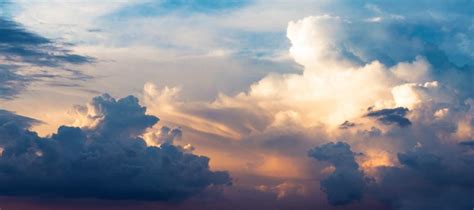
Weather: cloudy or overcast